Procellariiformes

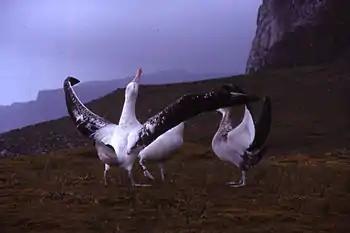
Wandering albatrosses performing their mating dances on the Kerguelen Islands

Procellariiforms are monogamous breeders and form long-term pair bonds. These pair bonds take several years to develop in some species, particularly with the albatrosses. Once formed, they last for many breeding seasons, in some cases for the life of the pair. Petrel courtship can be elaborate. It reaches its extreme with the albatrosses, where pairs spend many years perfecting and elaborating mating dances. These dances are composed of synchronised performances of various actions such as preening, pointing, calling, bill clacking, staring, and combinations of such behaviours (like the sky-call). Each particular pair will develop their own individual version of the dance. The breeding behaviour of other procellariiforms is less elaborate, although similar bonding behaviours are involved, particularly for surface-nesting species. These can involve synchronised flights, mutual preening and calling. Calls are important for helping birds locate potential mates and distinguishing between species, and may also help individuals assess the quality of potential mates. After pairs have been formed, calls serve to help them reunite; the ability of individuals to recognise their own mate has been demonstrated in several species.